List of birds of Egypt

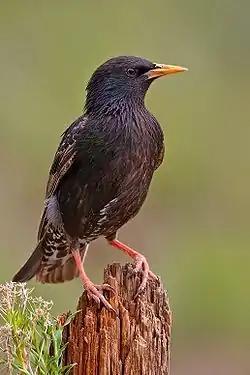
A European starling

The members of this family are usually rather large for "warblers". Most are rather plain olivaceous brown above with much yellow to beige below. They are usually found in open woodland, reedbeds, or tall grass. The family occurs mostly in southern to western Eurasia and surroundings, but it also ranges far into the Pacific, with some species in Africa.